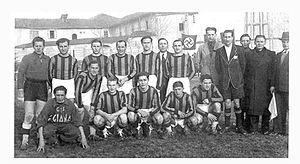
L’Associazione Sportiva Giana Erminio, plus souvent Giana Erminio ou la Giana est le club de football de Gorgonzola fondé en 1909.